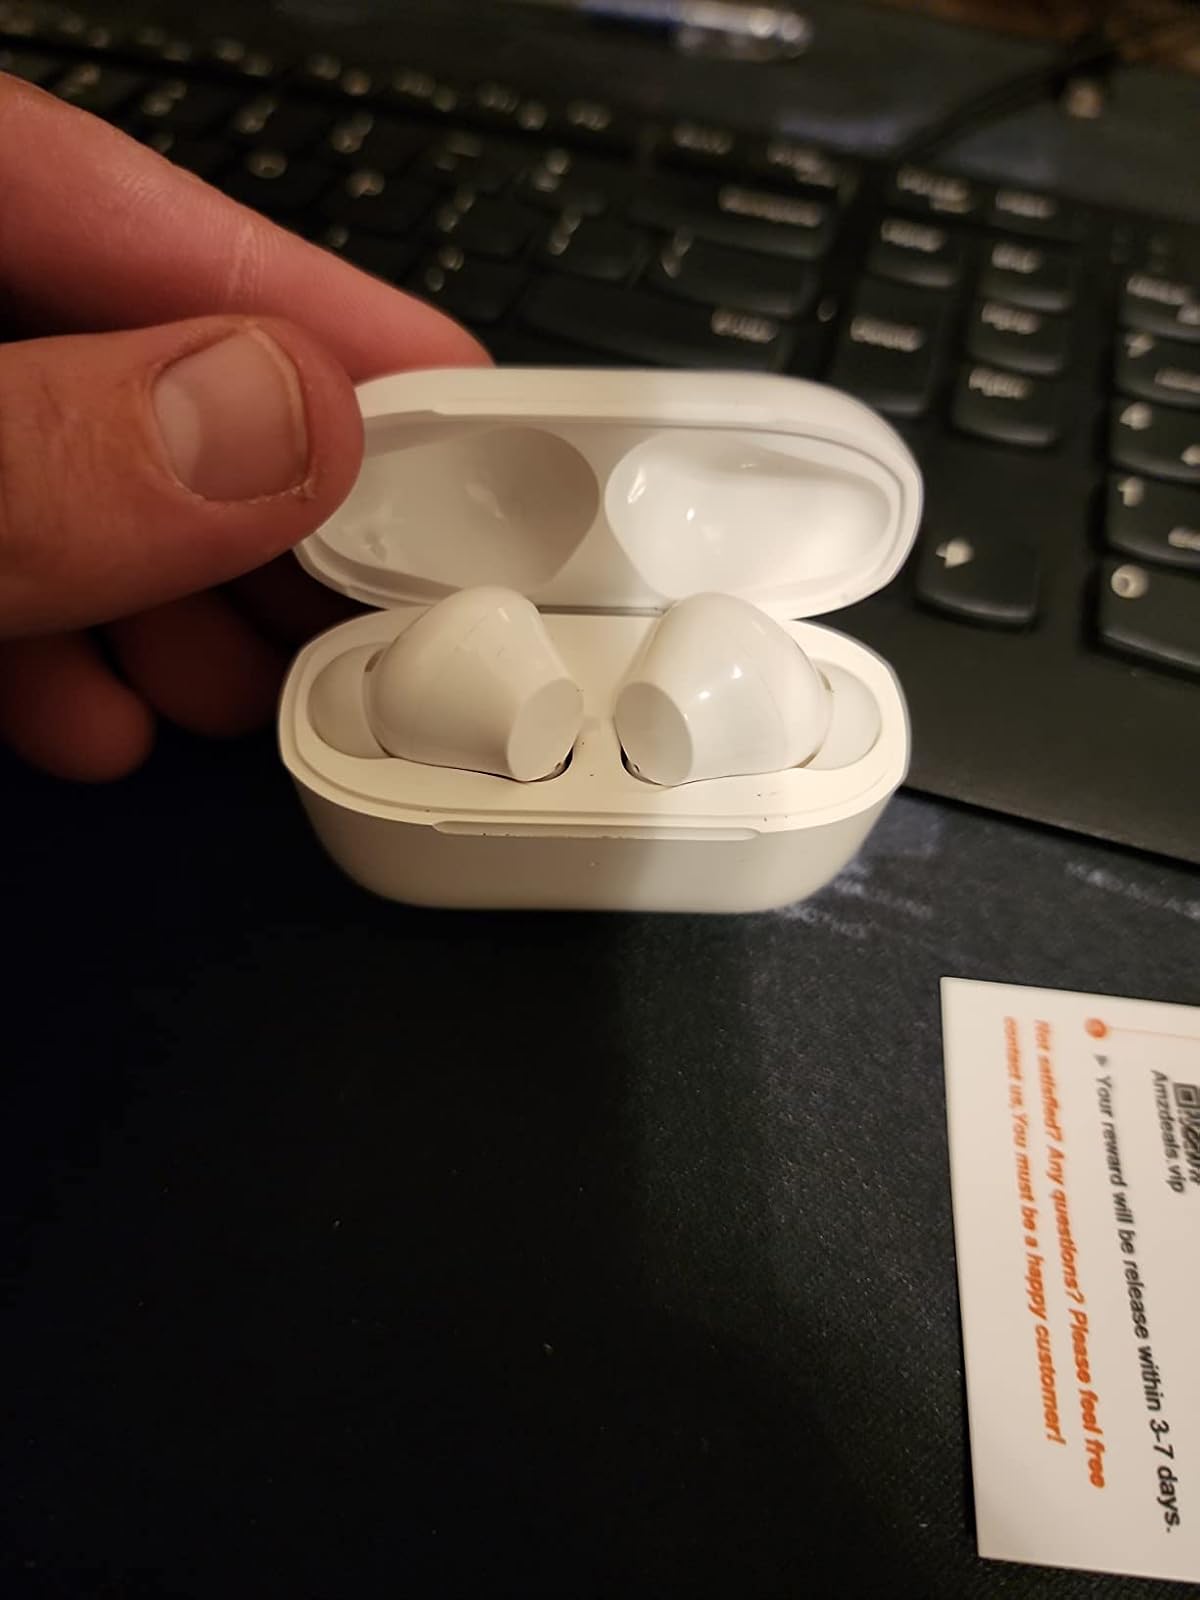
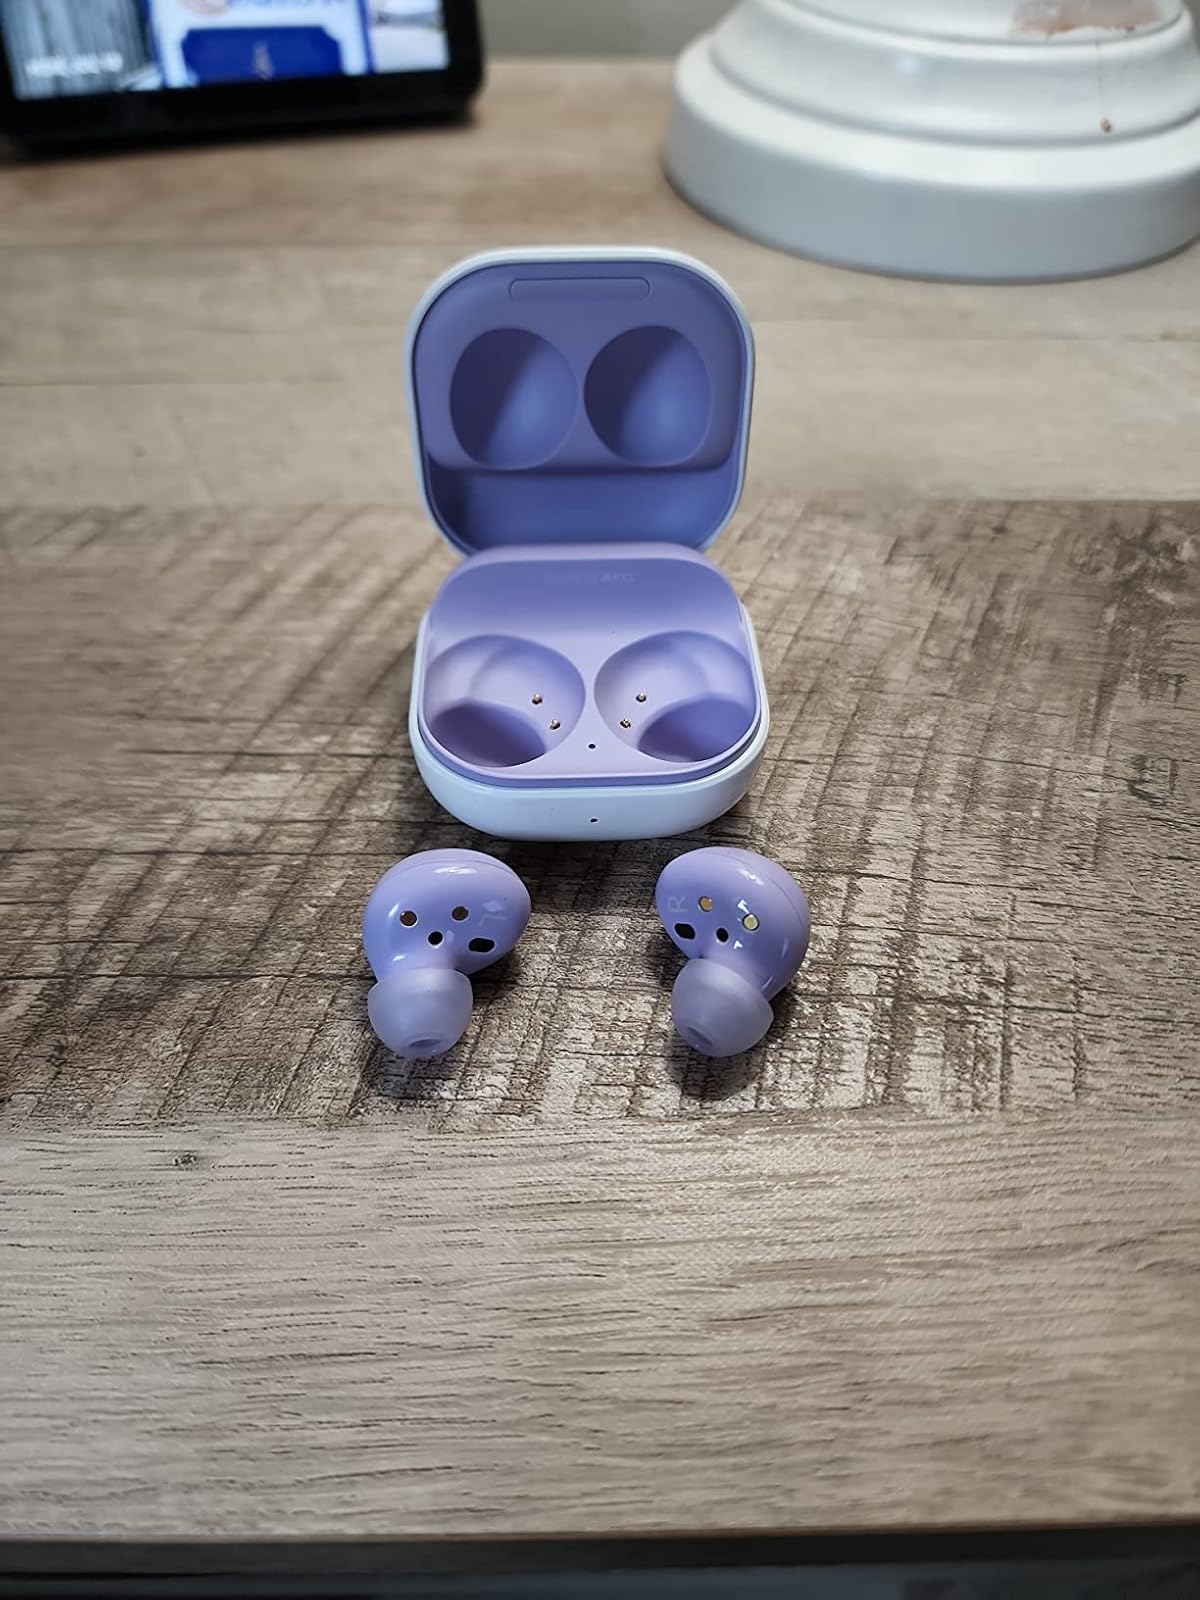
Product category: earbuds
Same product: no